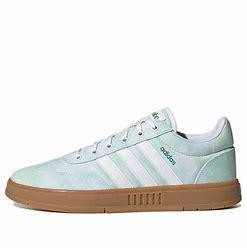
Brand: adidas
Model: neo Adidas NEO Gradas